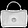
Label: Bag